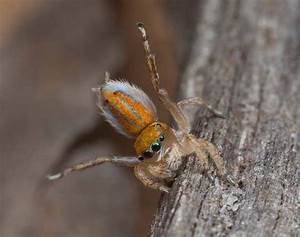
Label: spider